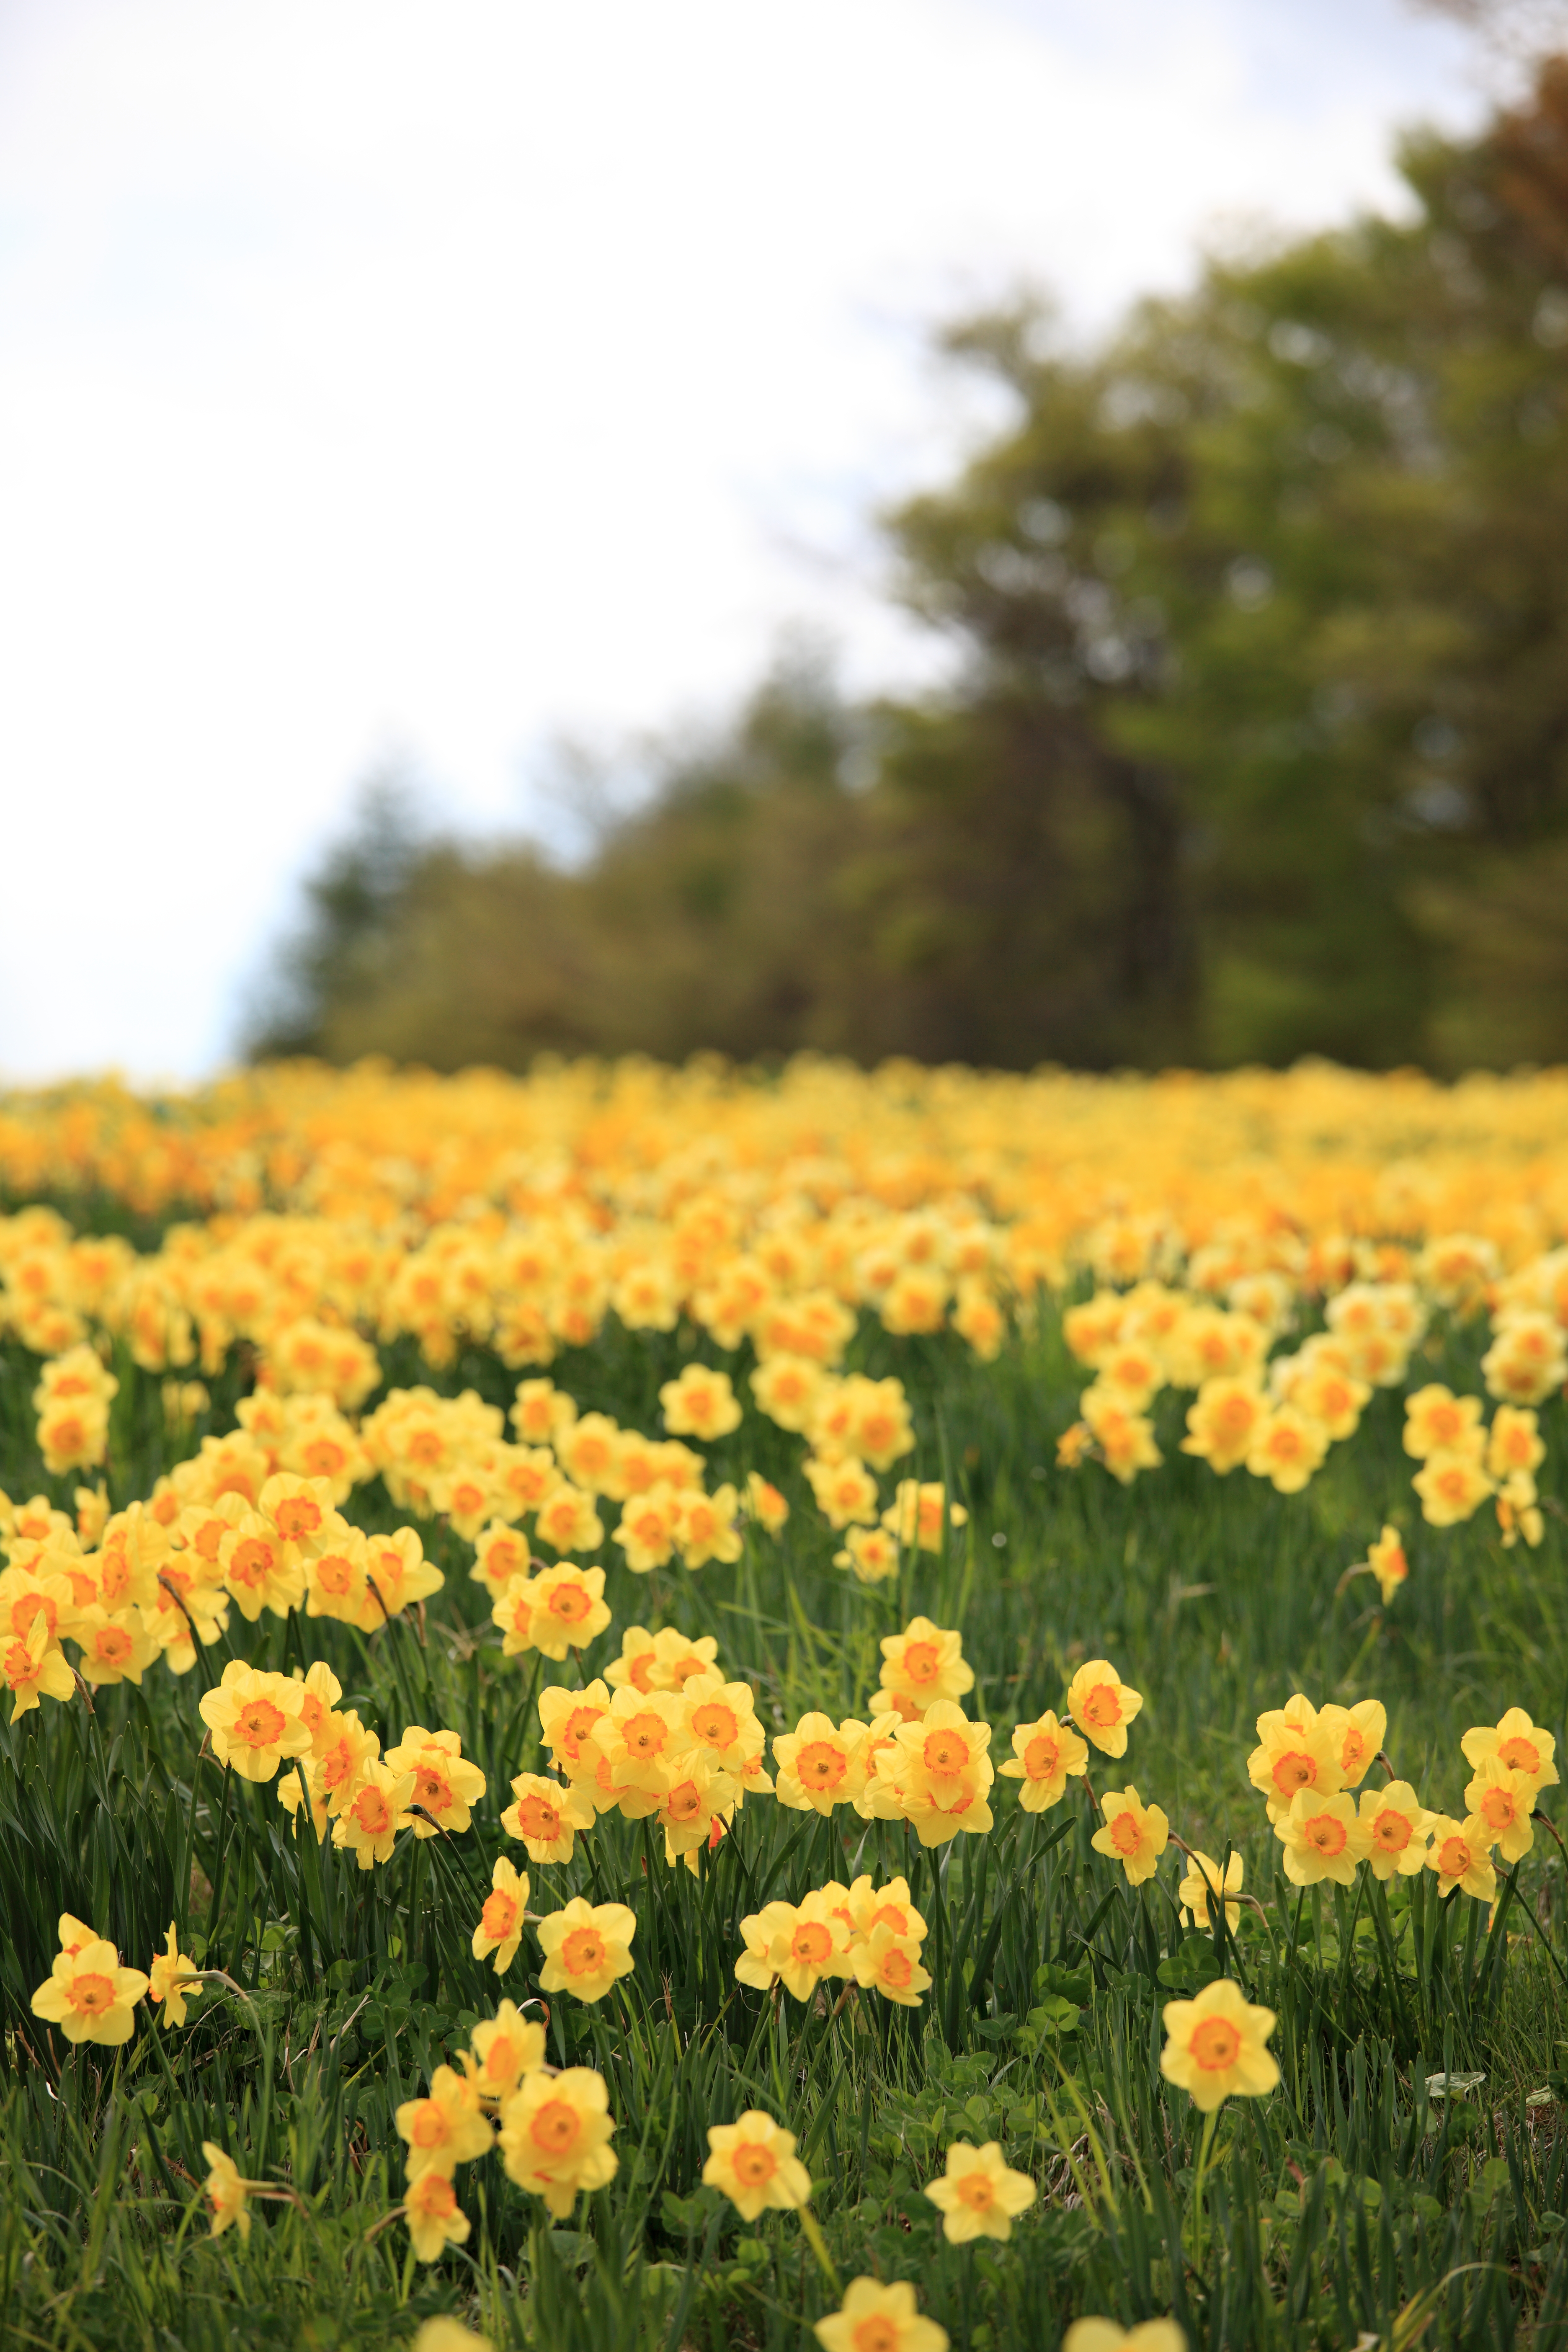
nature, grass, blossom, plant, field, lawn, meadow, prairie, flower, high, botany, yellow, daffodil, flora, wildflower, cool image, grassland, 5d, narcissus, hires, markii, hi, res, resolution, miyagizao, eboshi, kattagun, miyagi, flowering plant, daisy family, grass family, land plant